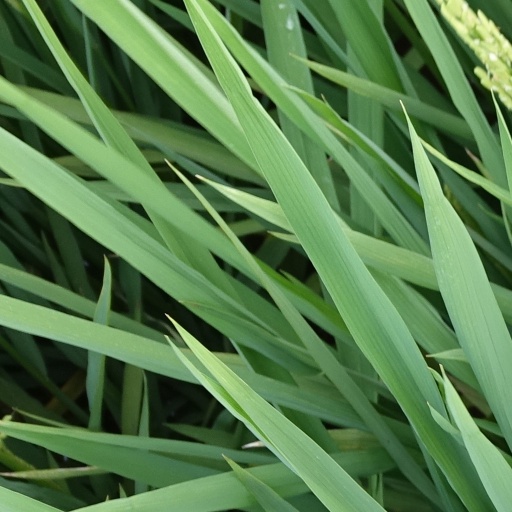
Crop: rice